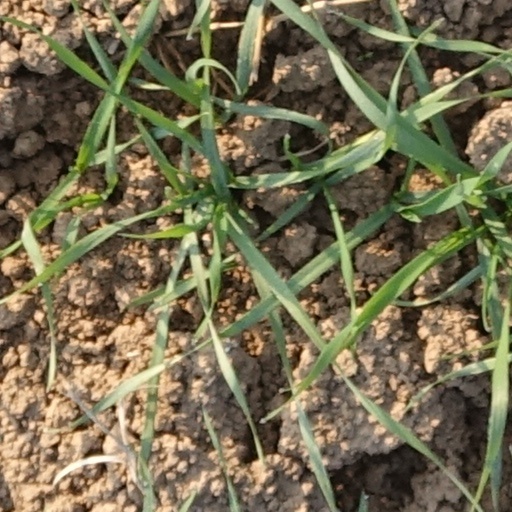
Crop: wheat